The Quatermass Experiment

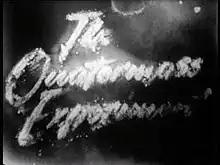
Opening title card

The Quatermass Experiment is a British science fiction serial broadcast by BBC Television during the summer of 1953 and re-staged by BBC Four in 2005. Set in the near future against the background of a British space programme, it tells the story of the first crewed flight into space, supervised by Professor Bernard Quatermass of the British Experimental Rocket Group.